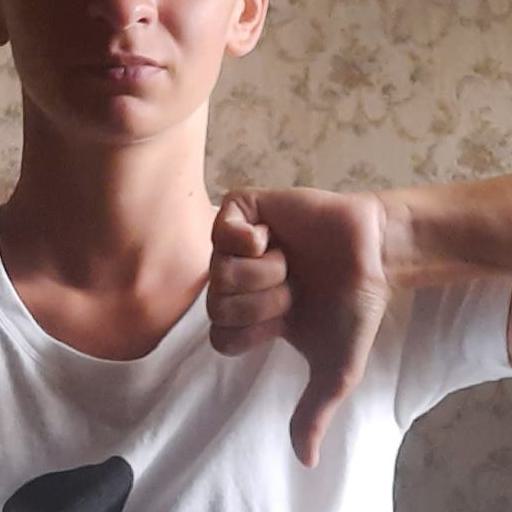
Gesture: dislike